Museo MAGA

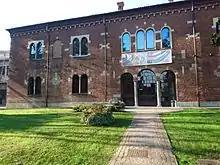
The main entrance to the Palazzo Leone da Perego

The ' or MAGA is a museum of modern and contemporary art in Gallarate, in the province of Varese in Lombardy, in northern Italy. It was founded in 1966 as the ' to house works purchased from, and donated by, artists participating in the Premio Gallarate, a national art competition. It was renamed in 2010 and moved to a new building. The museum holds over 5000 works, and the collection includes paintings, drawings, sculptures, graphic design works, photographs, and installations by artists including Carlo Carrà, Loris Cecchini, Gianni Colombo, Lucio Fontana, Ennio Morlotti, Bruno Munari and . Between 2015 and 2017 Museo MAGA had a second venue in the , in Legnano, some 15 km to the south-east of Gallarate.